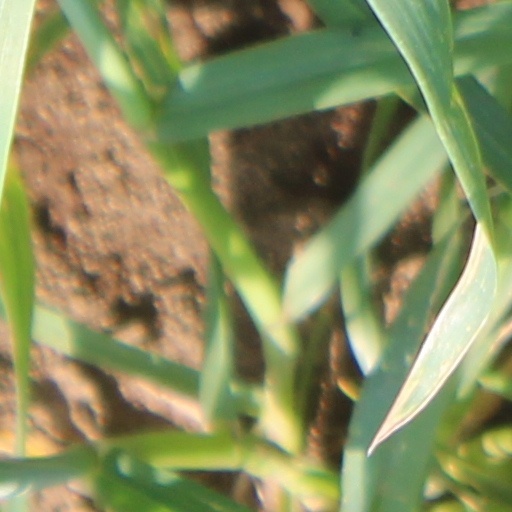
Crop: wheat